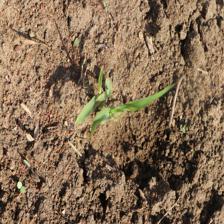
Label: Sorghum